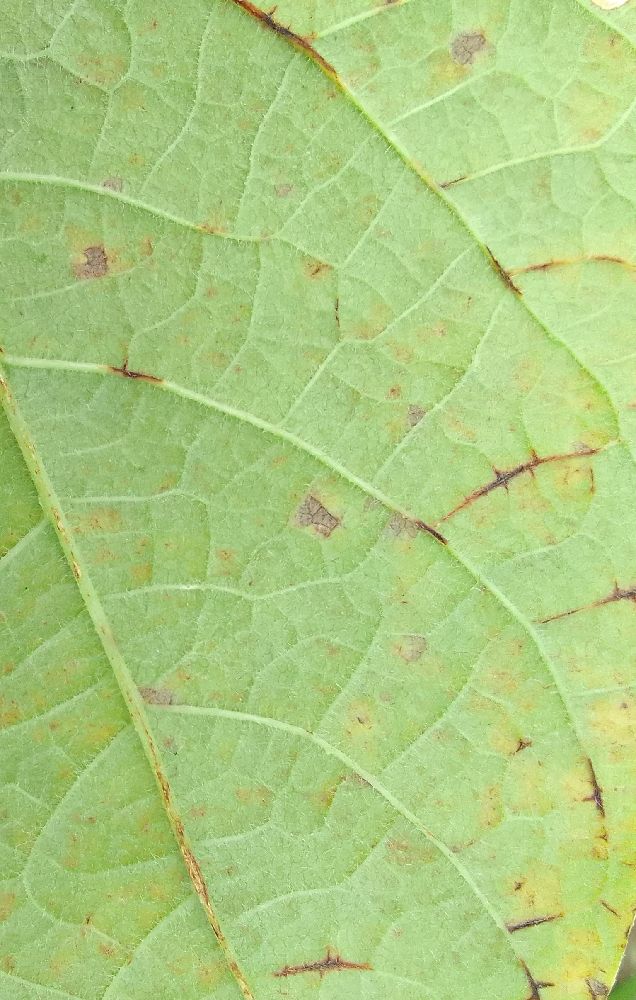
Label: anthracnose